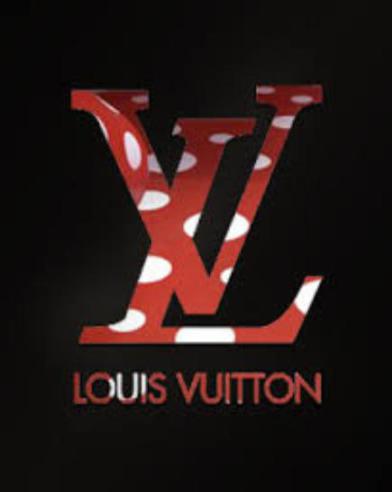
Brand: louis vuitton-2
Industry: Clothes